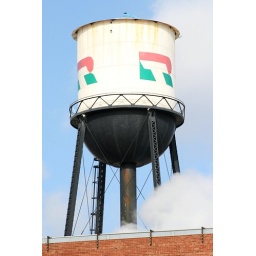
Steel water tower in Battle Creek Michigan